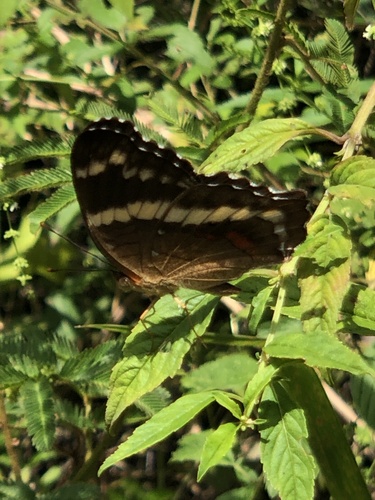
Scientific name: Anartia fatima
Common name: Banded peacock
Family: Nymphalidae
Order: Lepidoptera
Pollinator type: Primary pollinator
Habitat: Open areas and gardens
Geographic range: South America
Conservation status: Least Concern